Clifton Springs, New York

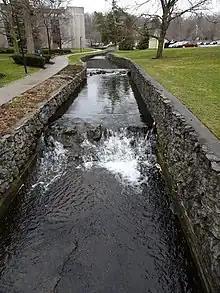
Creek that flows by hospital and sanitarium, then under buildings downtown

According to the United States Census Bureau, the village has a total area of , all land.